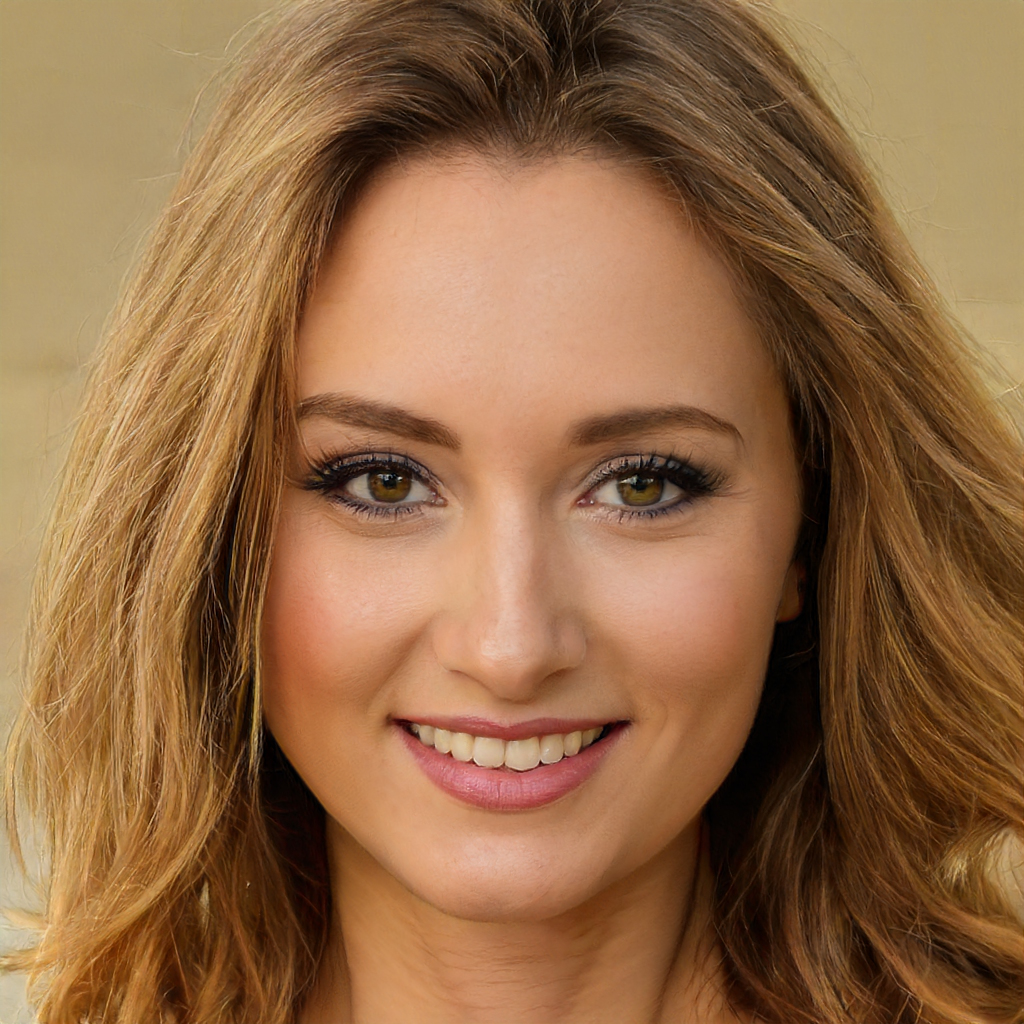
Label: Colored